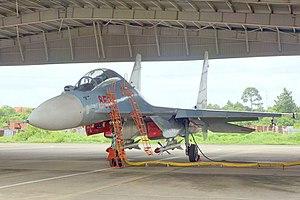
La force aérienne populaire vietnamienne est la force aérienne de la république socialiste du Viêt Nam. Elle a succédé à l'ancienne force aérienne du Nord-Vietnam et à la force aérienne vietnamienne de la République du Vietnam après la réunification du Viêt Nam en 1975.